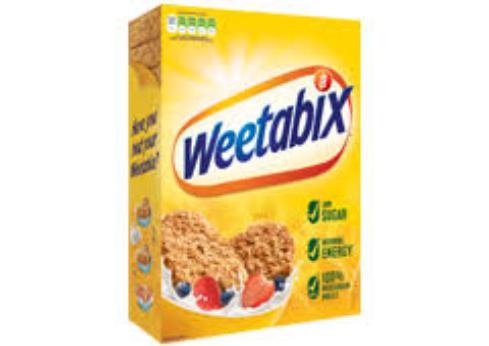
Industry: Food